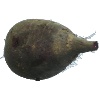
Label: Beetroot 1